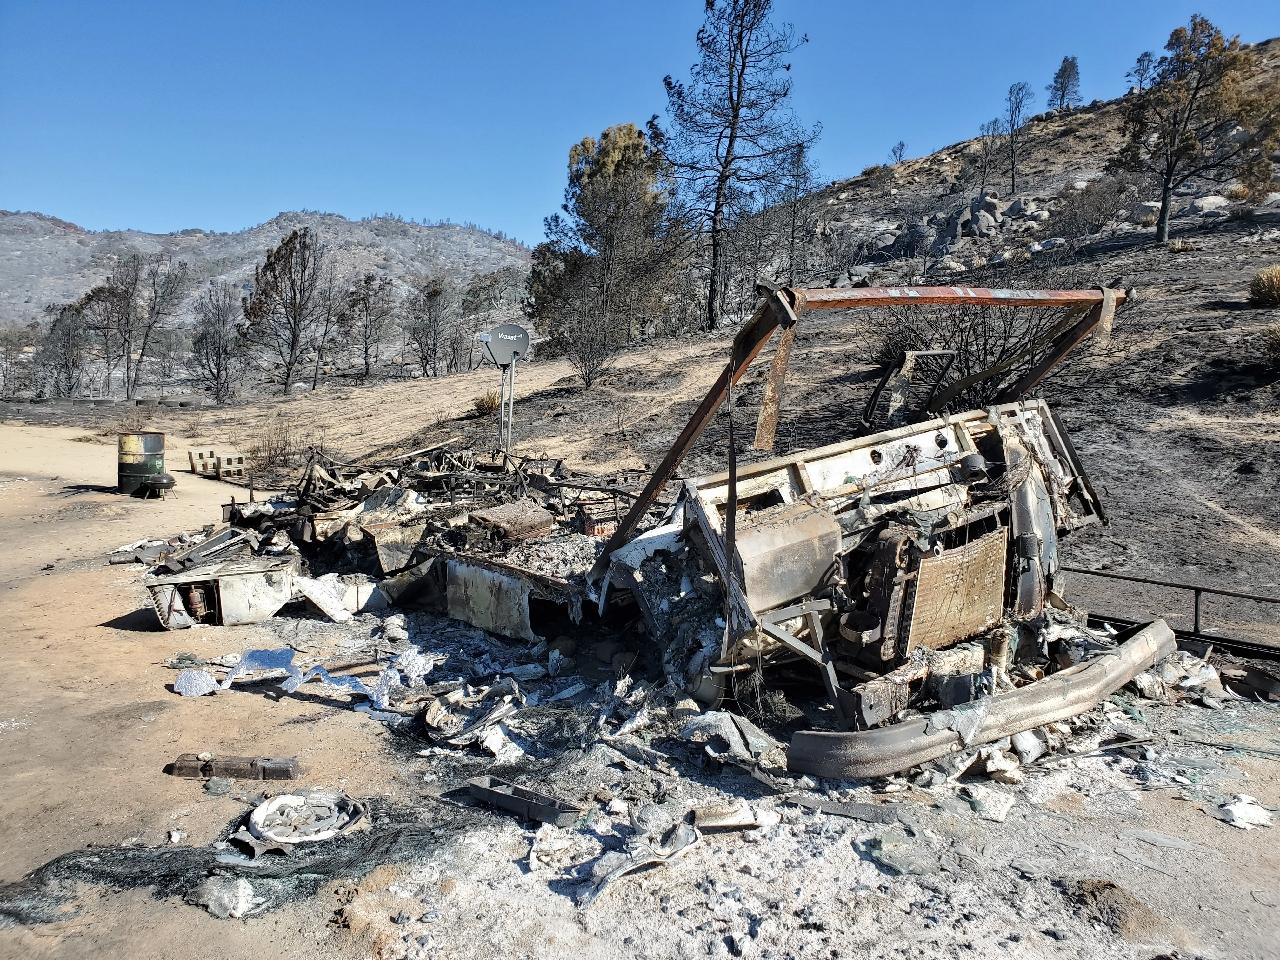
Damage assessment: destroyed